Mardi Gras in the United States

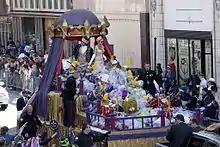
King Felix III and the queen of the Mobile Carnival Association aboard the MCA crown float on Royal Street during the 2010 season

In 1711 it was renamed the "Societe du Boeuf Gras" (Fatted Ox Society) (1711–1861, 2022–present). In 1830 Mobile's "Cowbellion de Rakin Society" was the first formally organized and masked mystic society in the United States to celebrate with a parade. The "Cowbellions" got their start when Michael Krafft, a cotton factor from Pennsylvania, began a parade with participants' carrying rakes, hoes, and cowbells. The "Cowbellions" introduced horse-drawn floats to the parades in 1840 with a parade entitled, "Heathen Gods and Goddesses". The "Striker's Independent Society" was formed in 1843. It is the oldest surviving mystic society or krewe in the United States.